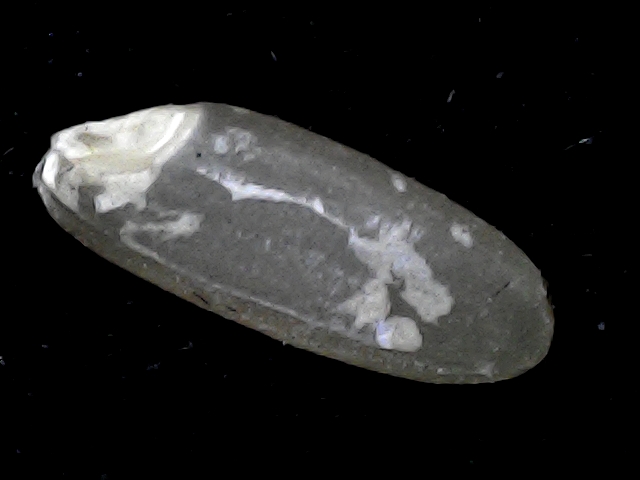
Rice variety: BD72